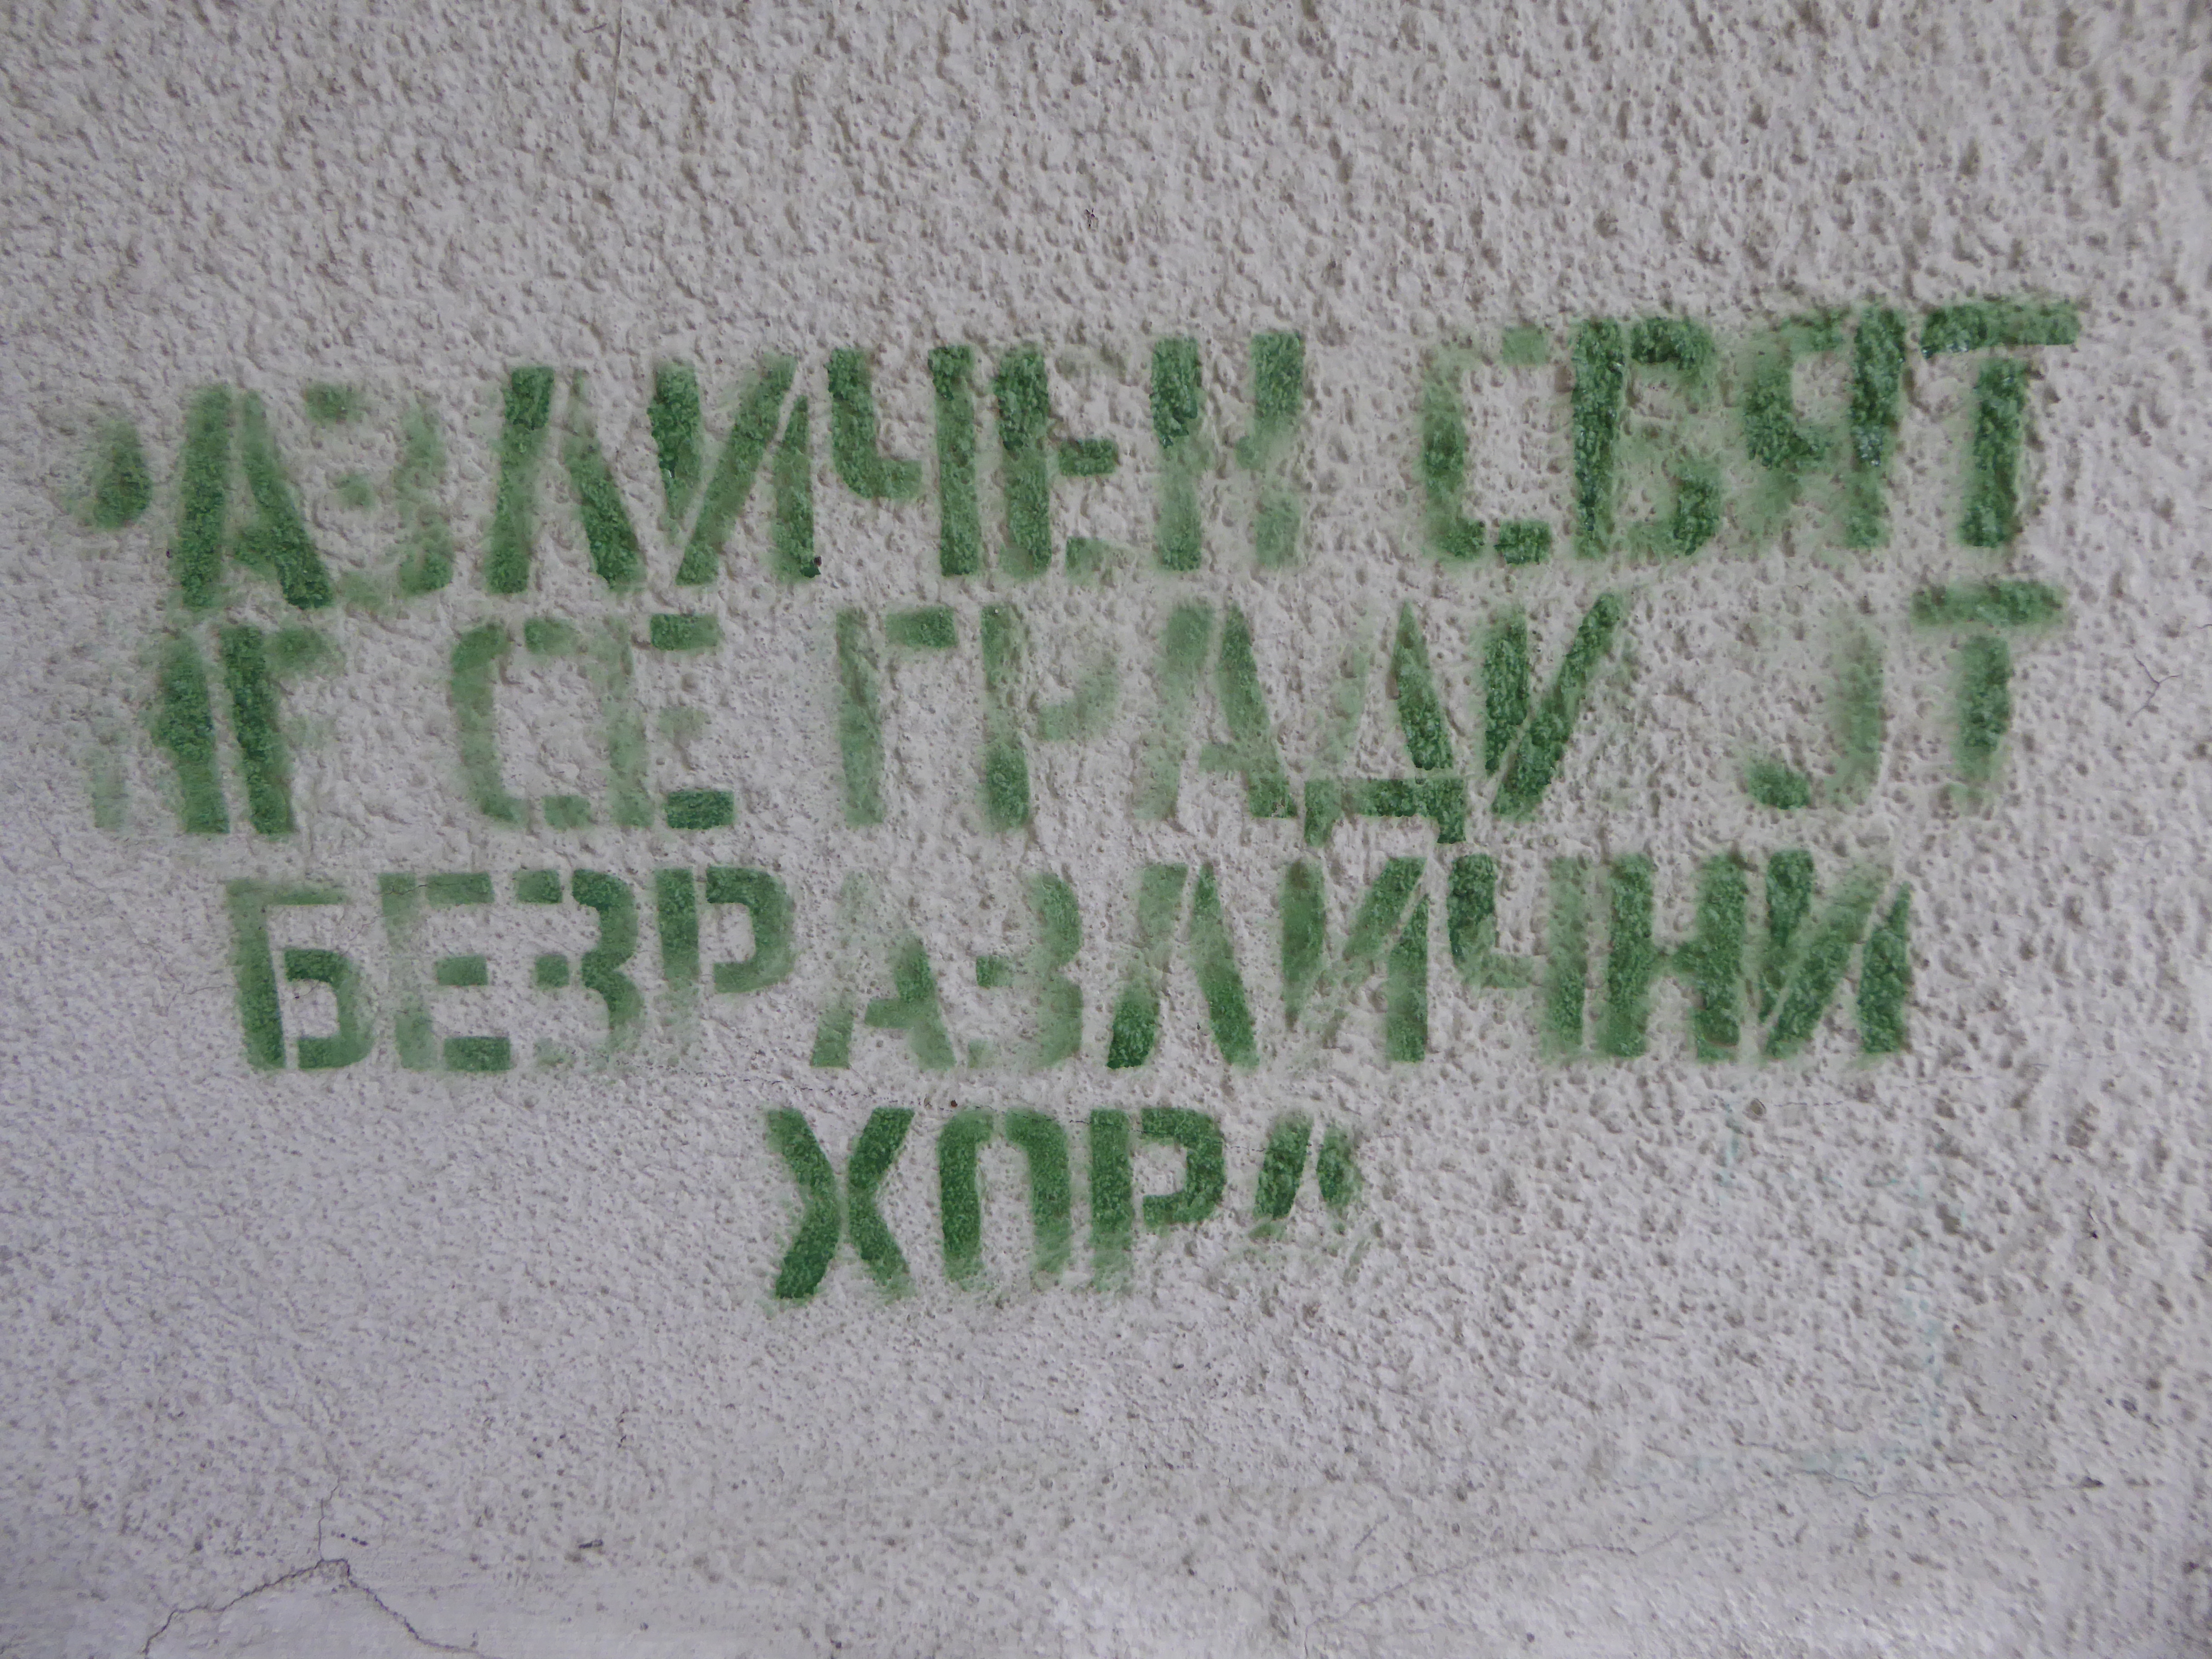
street, art, text, green, font, cement, plant, concrete